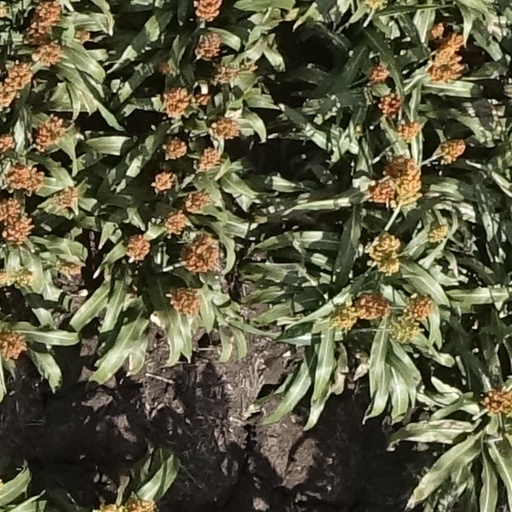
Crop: sorghum